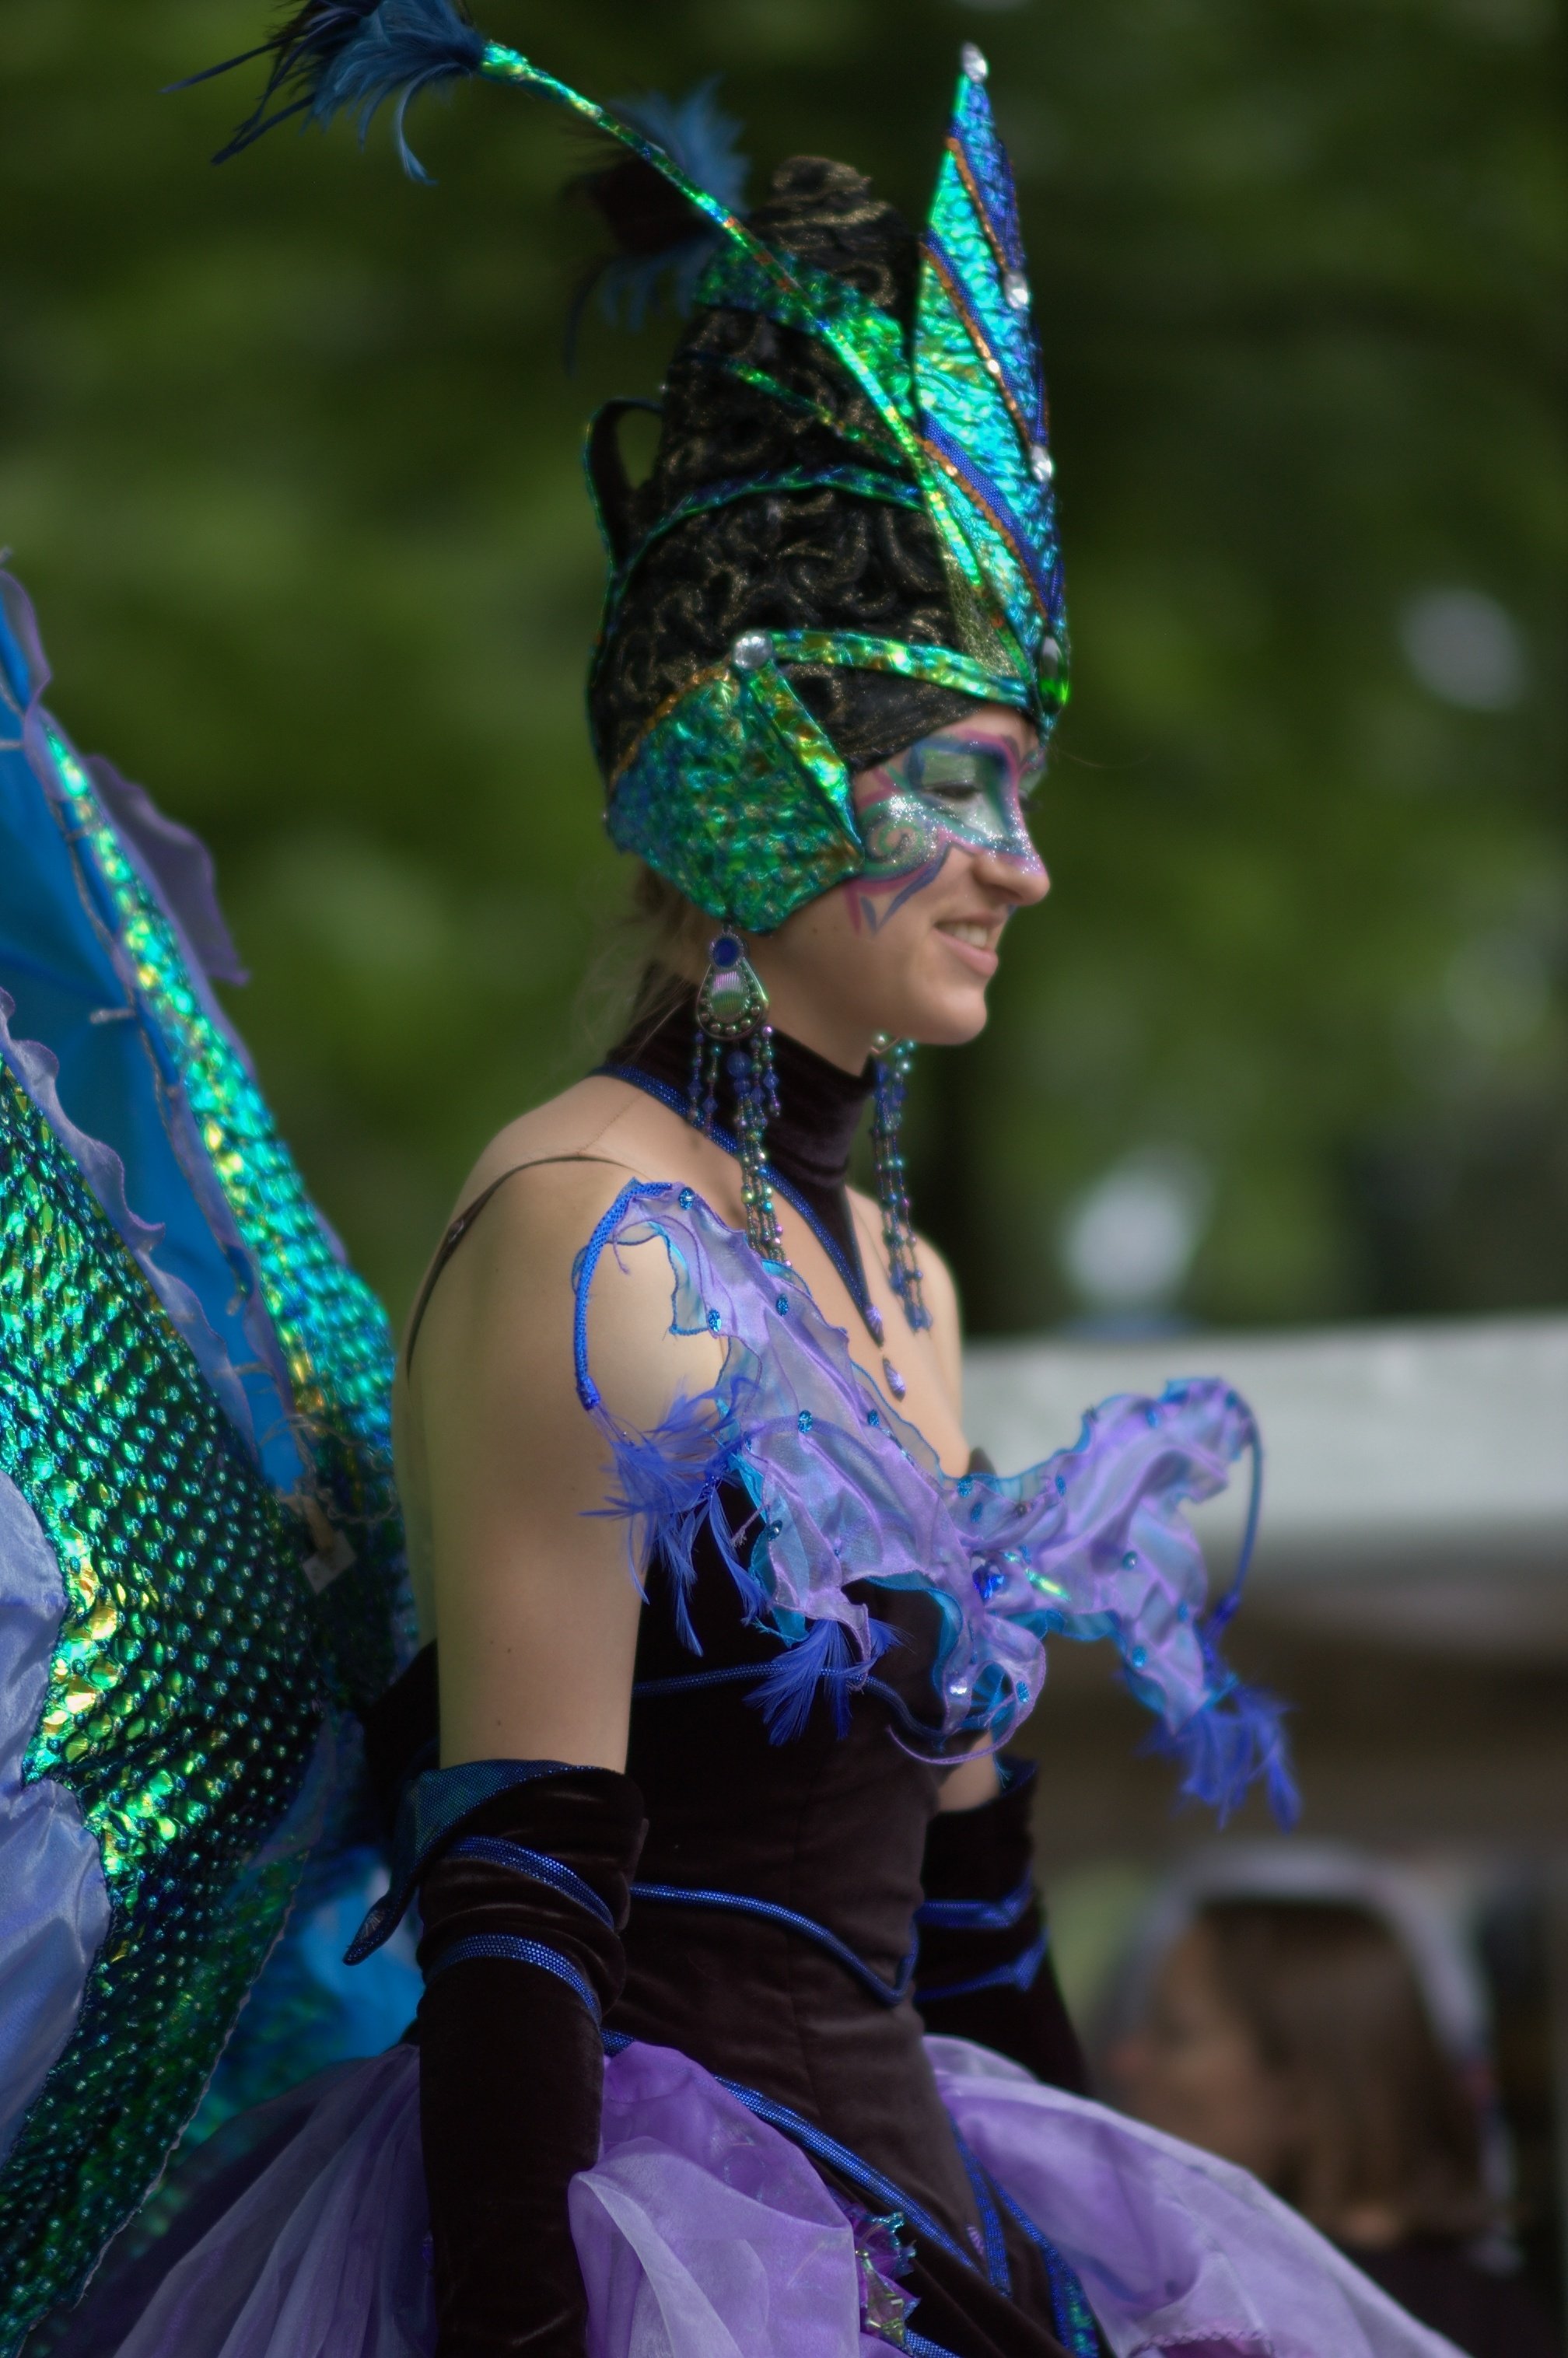
dance, carnival, blue, clothing, performance art, festival, rawtherapee, germany, deutschland, berlin, walimex, samyang, pentax, event, 85mm, costume, 2010, lenstagged, steffenzahn, k100d, justpentax, iamflickr, pankow, 85mmf14, walimex85mm, walimexpro8514if, kunstfest, performing arts